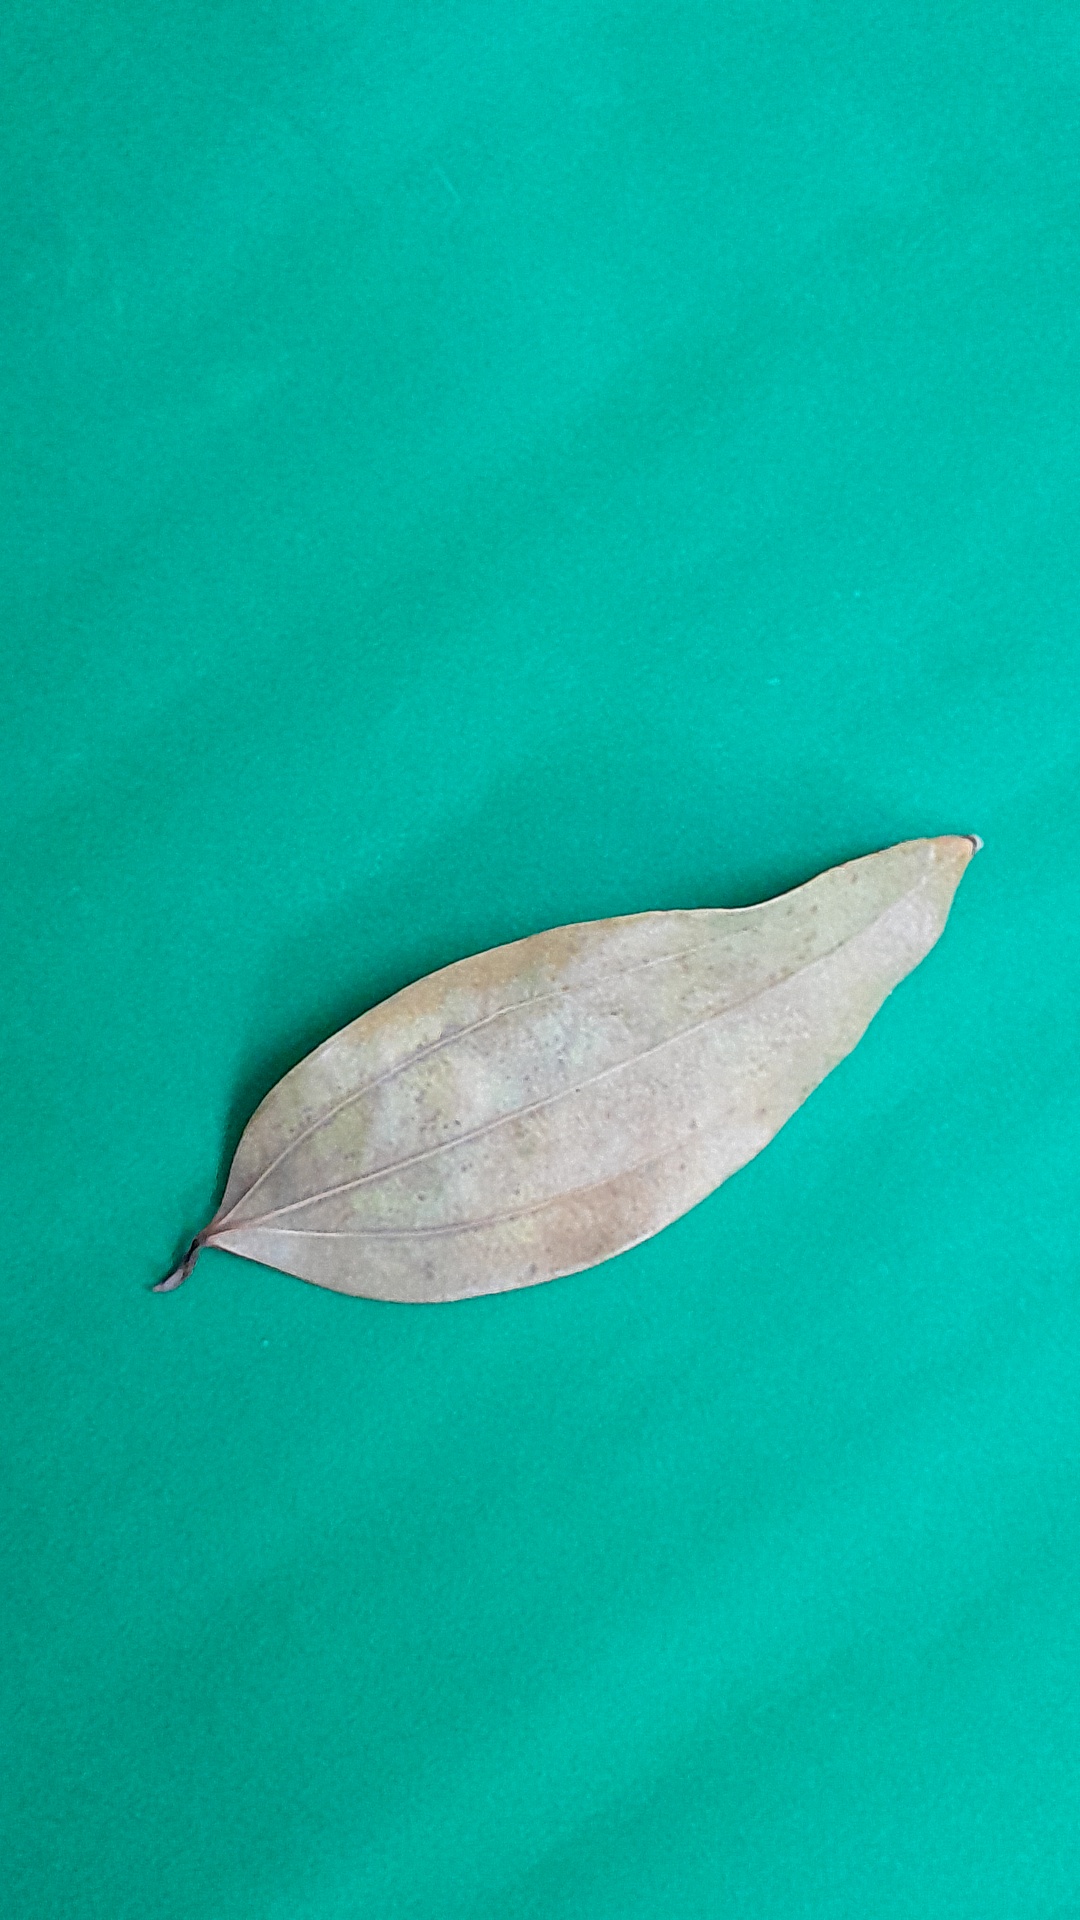
Label: Dry Leaf